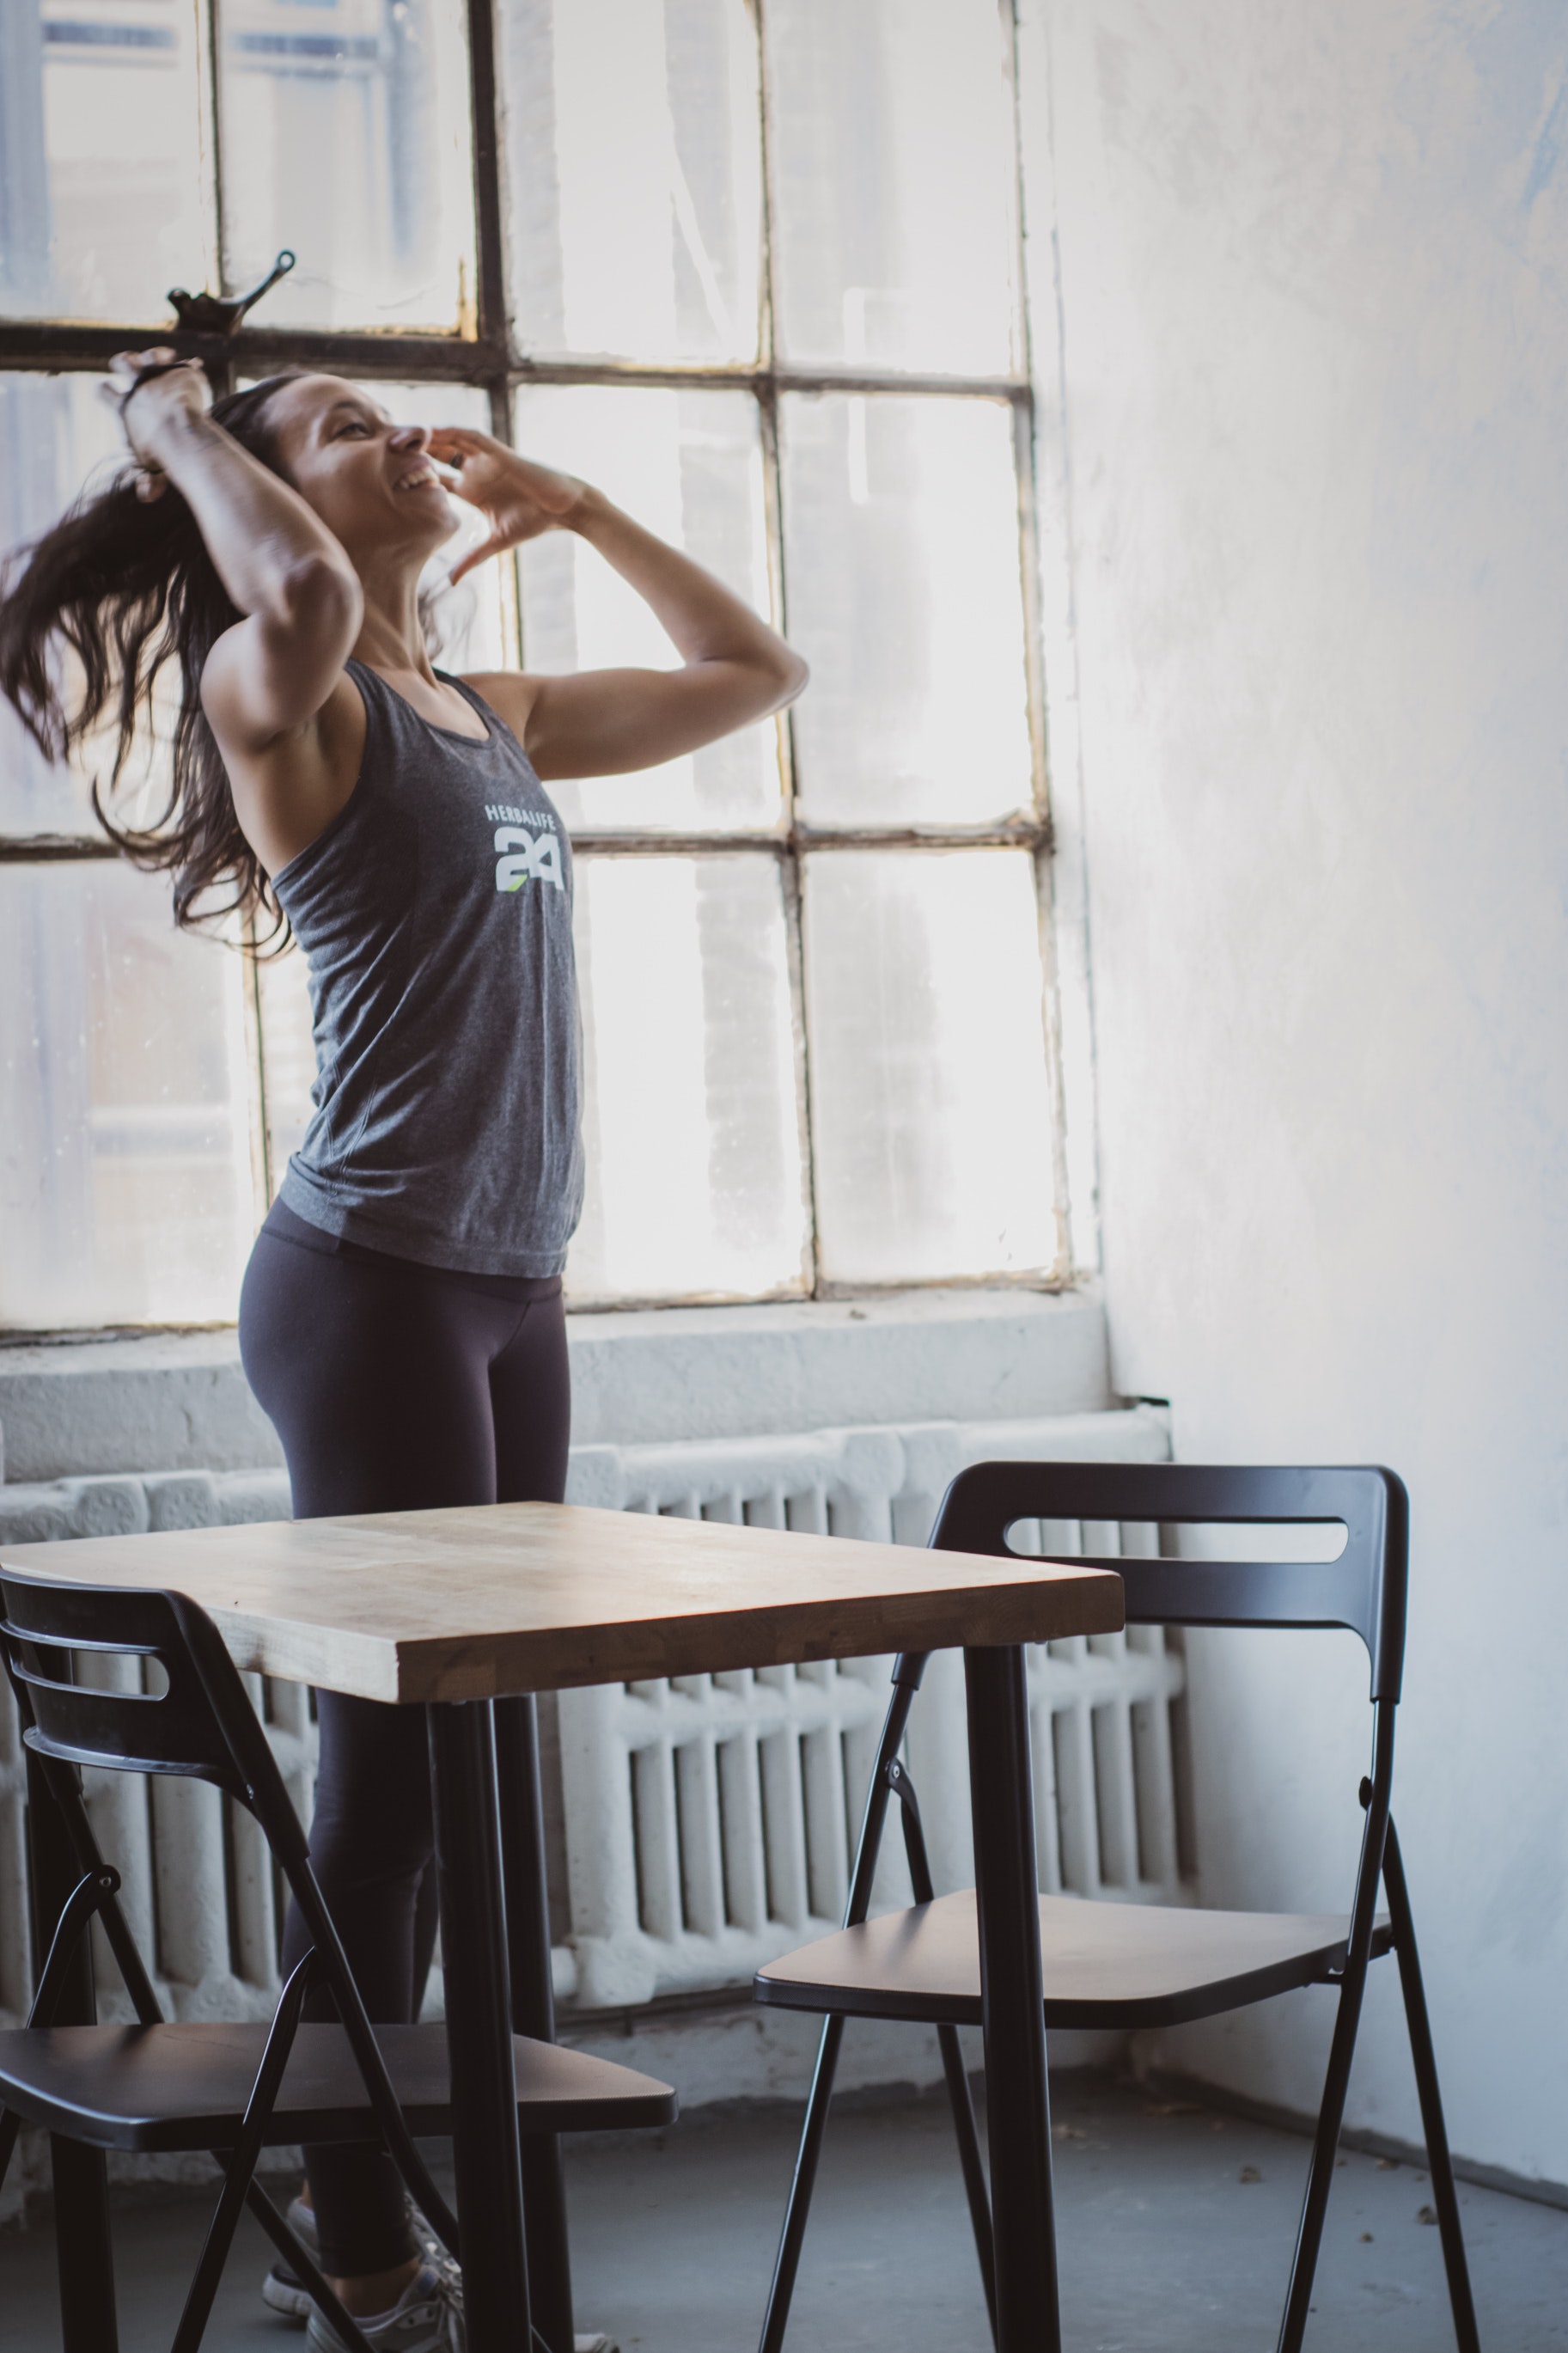
furniture, shoulder, table, joint, chair, window, girl, physical fitness